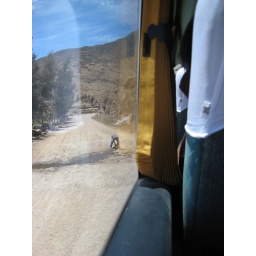
Makeshift bridge built by guides so bus didn't get stuck (1)